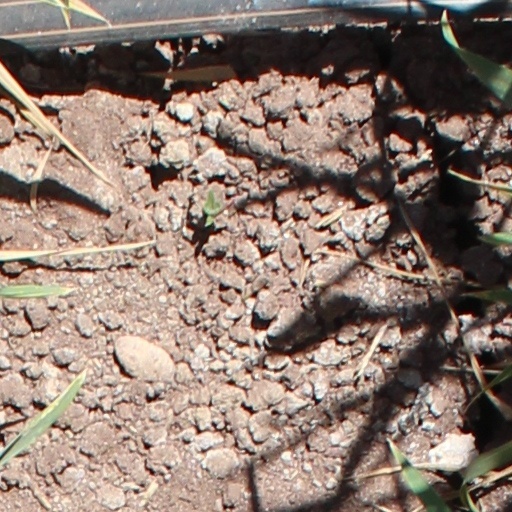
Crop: wheat